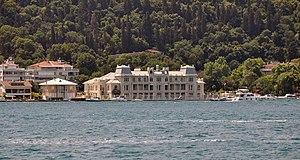
Âli Pasa Yalısı (Hidiva Sarayı) le Consulat égyptien situé dans le quartier Bebek d'Istanbul en Turquie.Ce Yalı a été construit dans le style rococo avec une touche de l'art nouveau et il a été offert en 1894 par le Sultan à la famille royale égyptienne de Khédive.